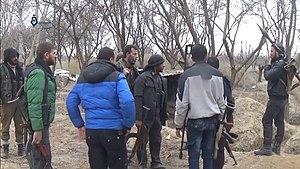
Rebelles de Jaych al-Islam à al-Marj, dans la Ghouta orientale, lors de la guerre civile syrienne, le 13 février 2017.
Jaych al-Islam est un groupe rebelle de la guerre civile syrienne. Créé en 2011, il prend initialement le nom de Liwa al-Islam, puis adopte son nom actuel en 2013 après sa fusion avec plusieurs autres mouvements.